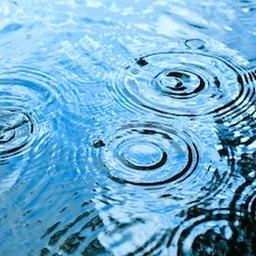
Rain drops rippling in a puddle with blue sky reflection